Nopporo Shinrin Kōen Prefectural Natural Park

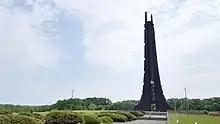
Centennial Memorial Tower

The park has more than 510 plant species, including 110 tree species, as well as more than 200 species of mushrooms, 140 species of birds and 1,300 species of insects. Yezo squirrels, Japanese hares, Yezo brown frogs, Hokkaido salamanders and other animals inhabit the park.